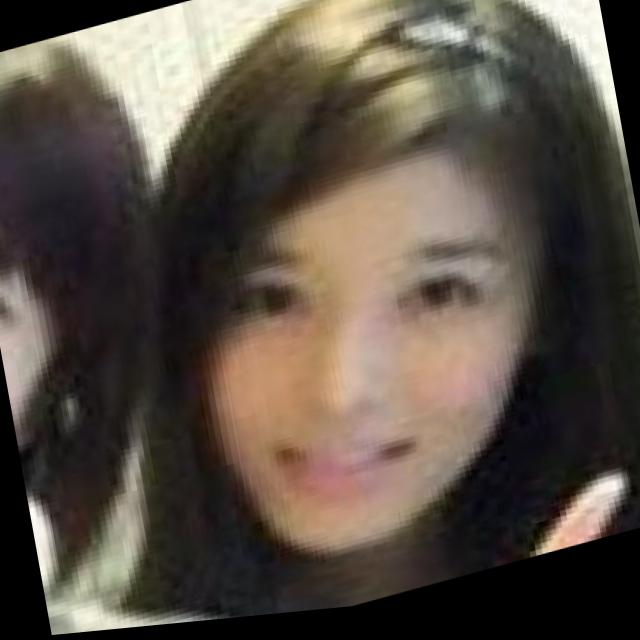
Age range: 21-44